Daphne Koller

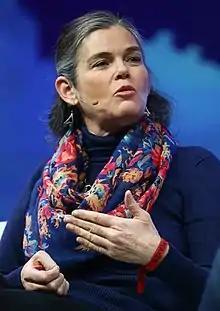
Koller in 2019

Daphne Koller (born August 27, 1968) is an Israeli-American computer scientist. She was a professor in the department of computer science at Stanford University and a MacArthur Foundation fellowship recipient. She is one of the founders of Coursera, an online education platform. Her general research area is artificial intelligence and its applications in the biomedical sciences. Koller was featured in a 2004 article by "MIT Technology Review" titled "10 Emerging Technologies That Will Change Your World" concerning the topic of Bayesian machine learning.